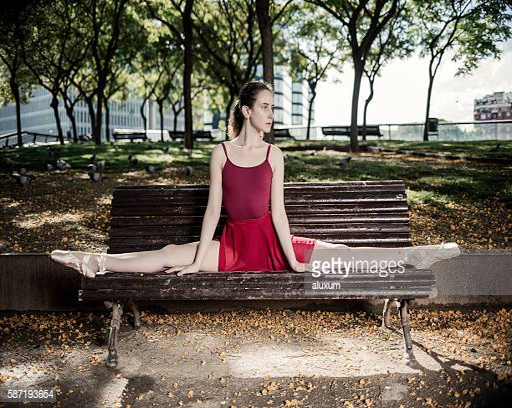
person doing a split on a park bench